Macrobius Cove

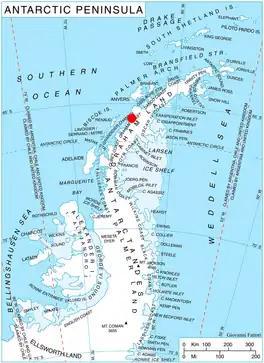
Location of Barison Peninsula on Graham Coast, Antarctic Peninsula.

Macrobius Cove (‘Zaliv Macrobius’ \'za-liv ma-'kro-biy\) is the 2.8 km wide cove indenting for 3.4 km the west coast of Barison Peninsula, Graham Coast on the Antarctic Peninsula northeast of Eijkman Point and east of Bablon Island. It is part of Leroux Bay. The head of the cove is fed by Chernomen Glacier.